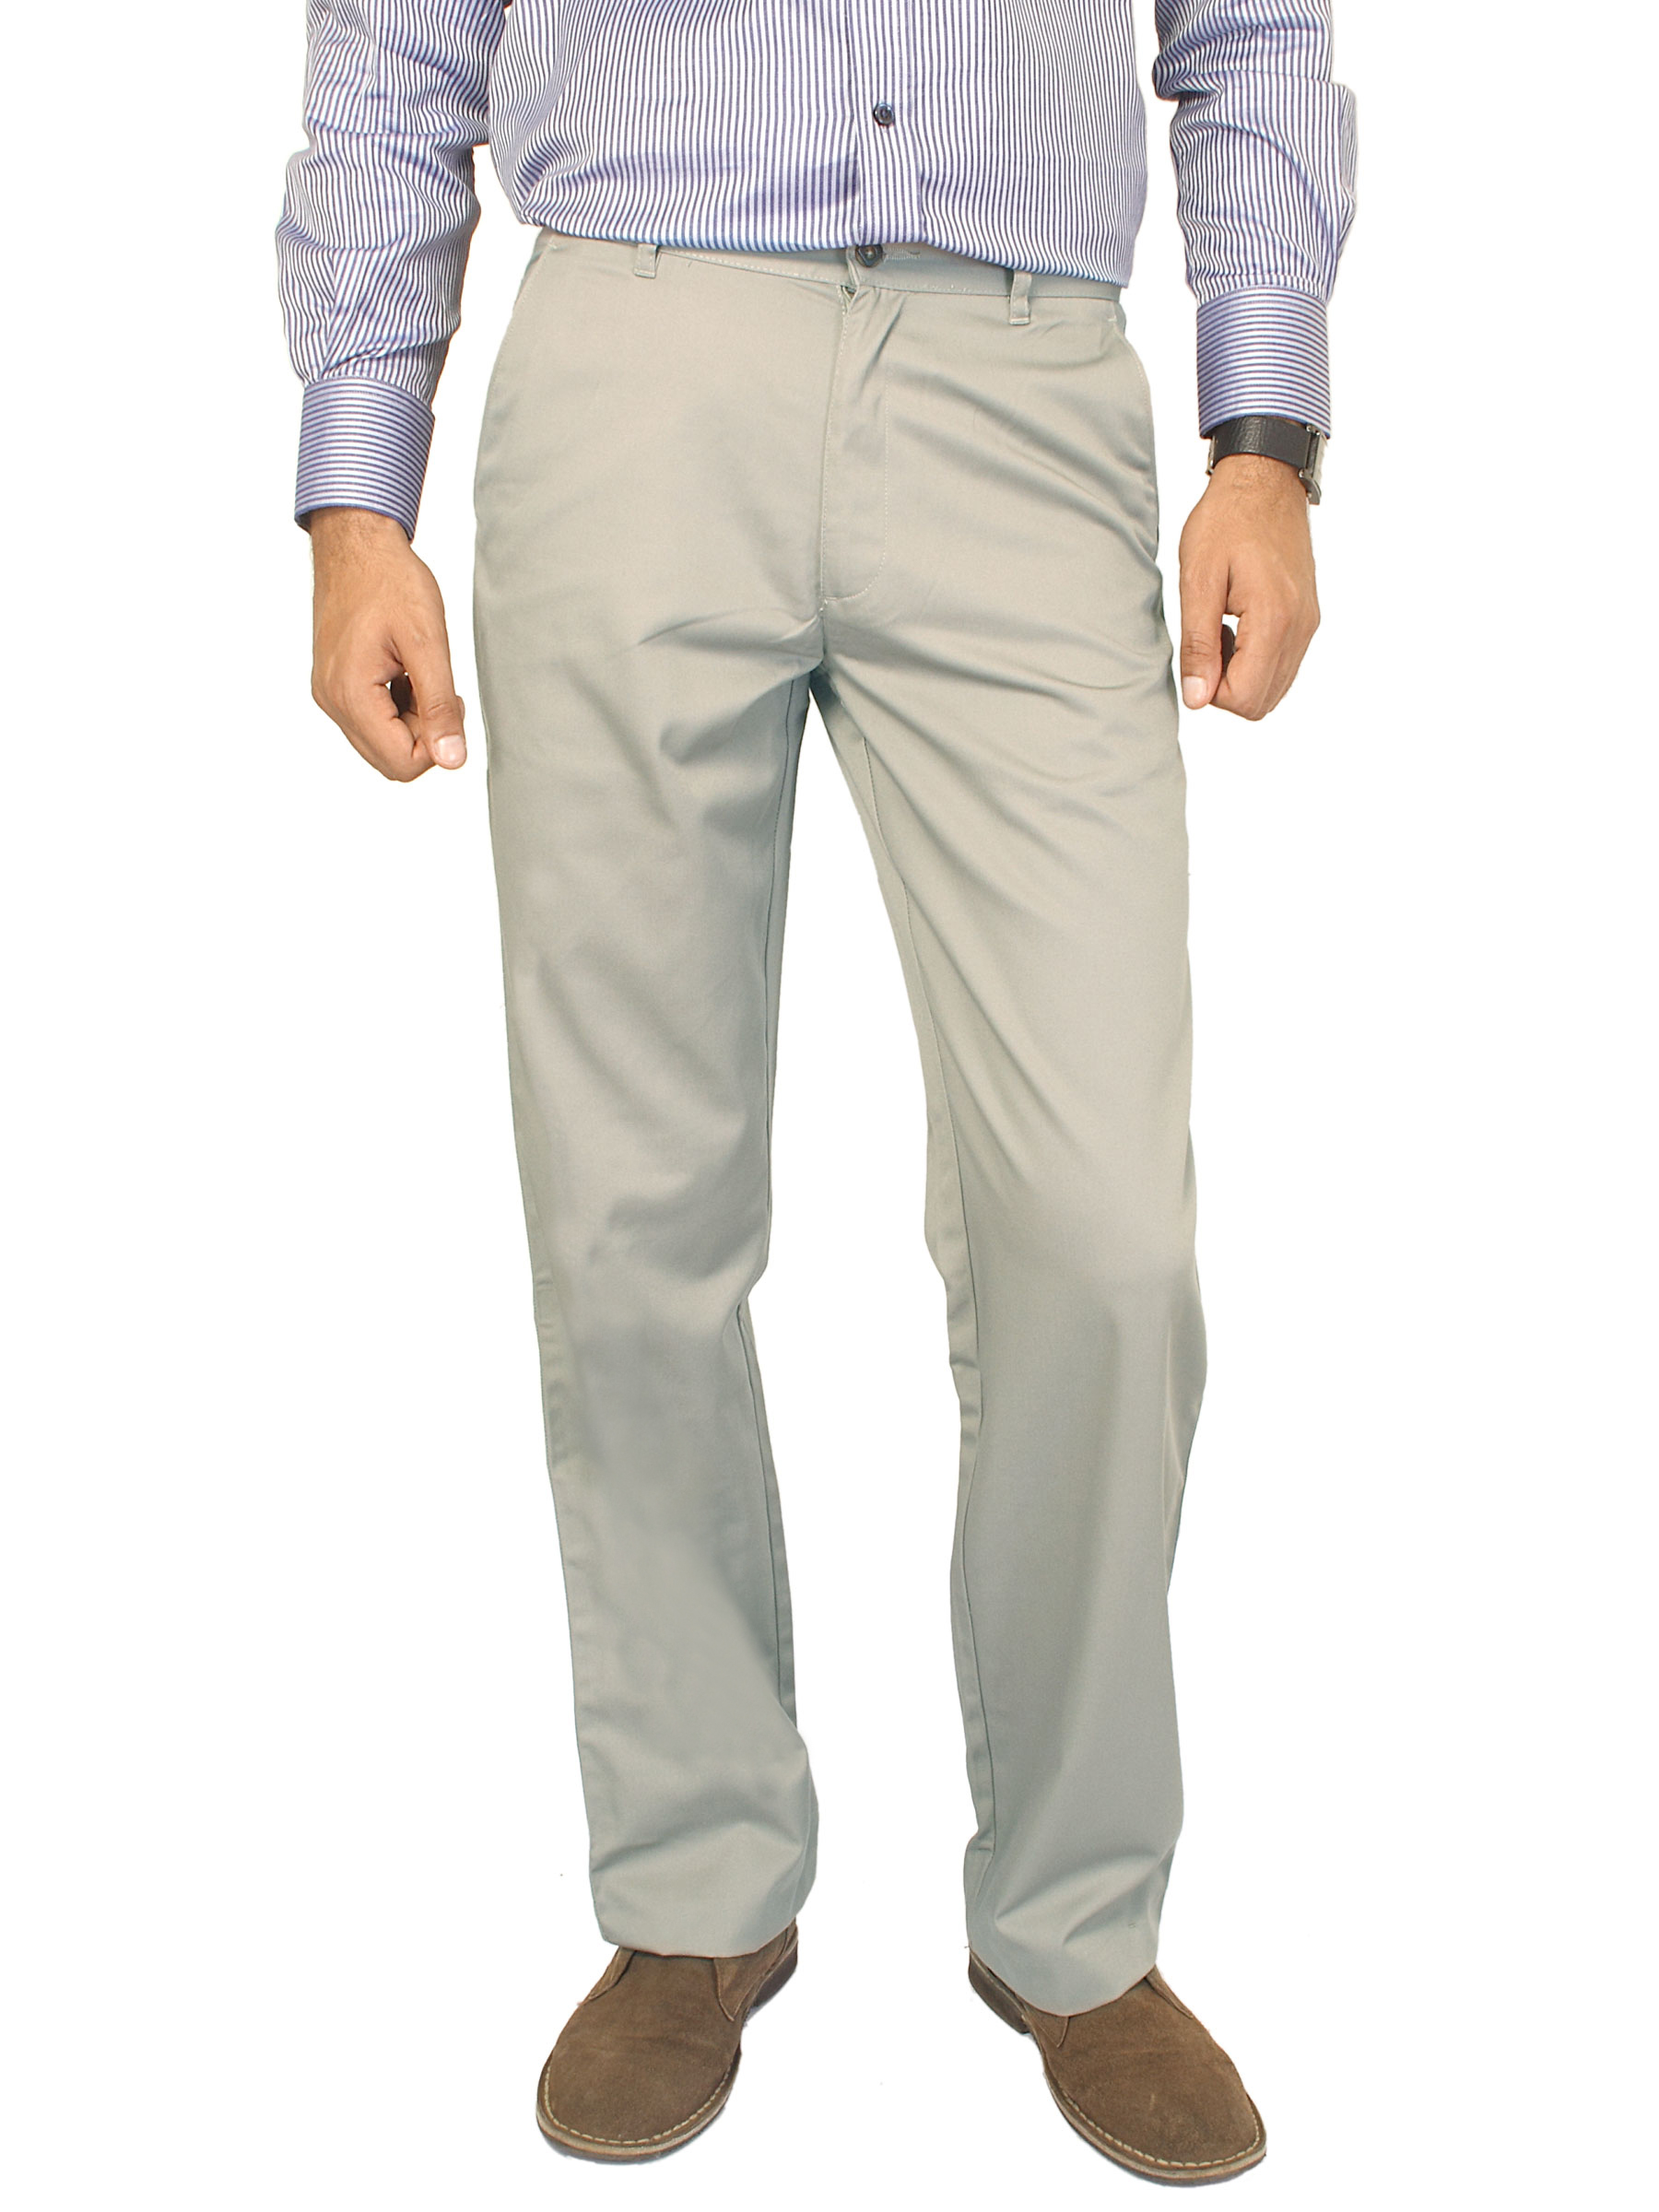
Basics Men Grey Trousers
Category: Apparel / Bottomwear / Trousers
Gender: Men
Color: Grey
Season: Summer 2013
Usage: Formal